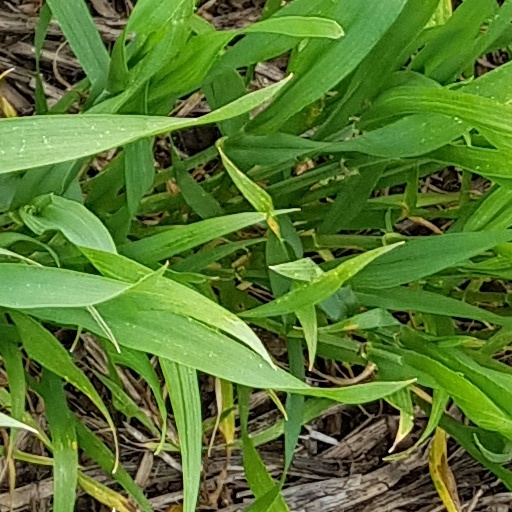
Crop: wheat